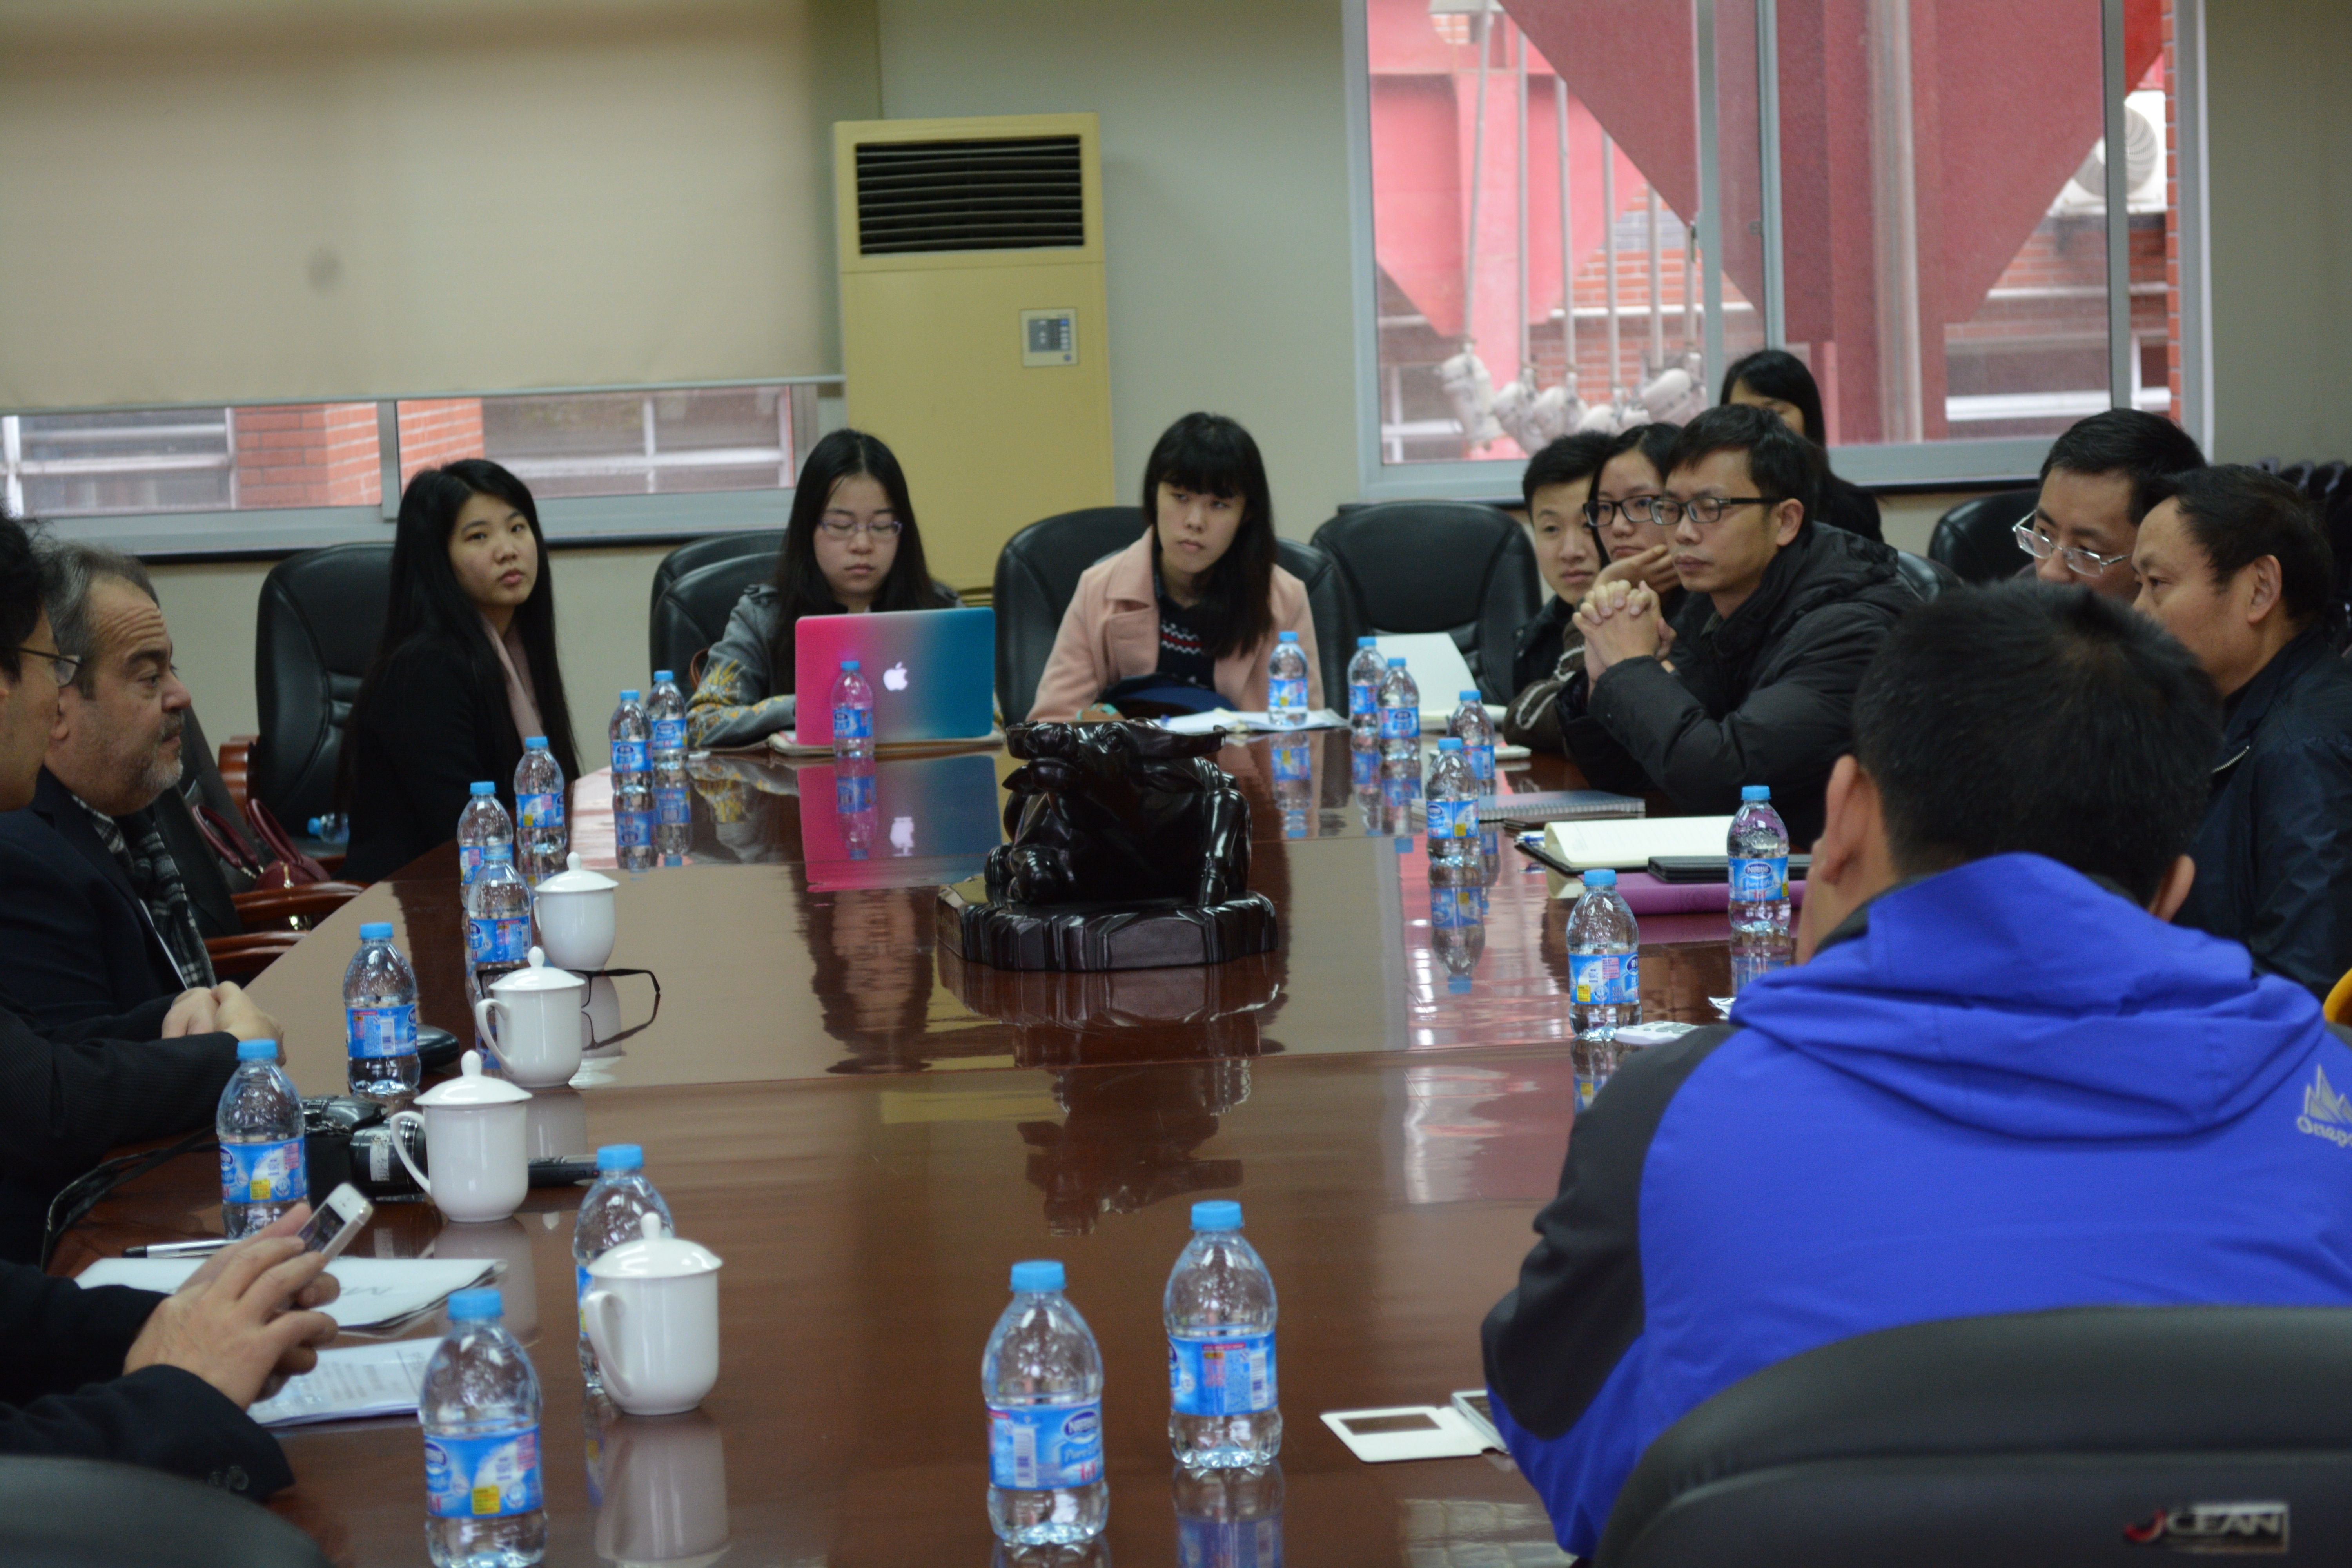
education, academic conference